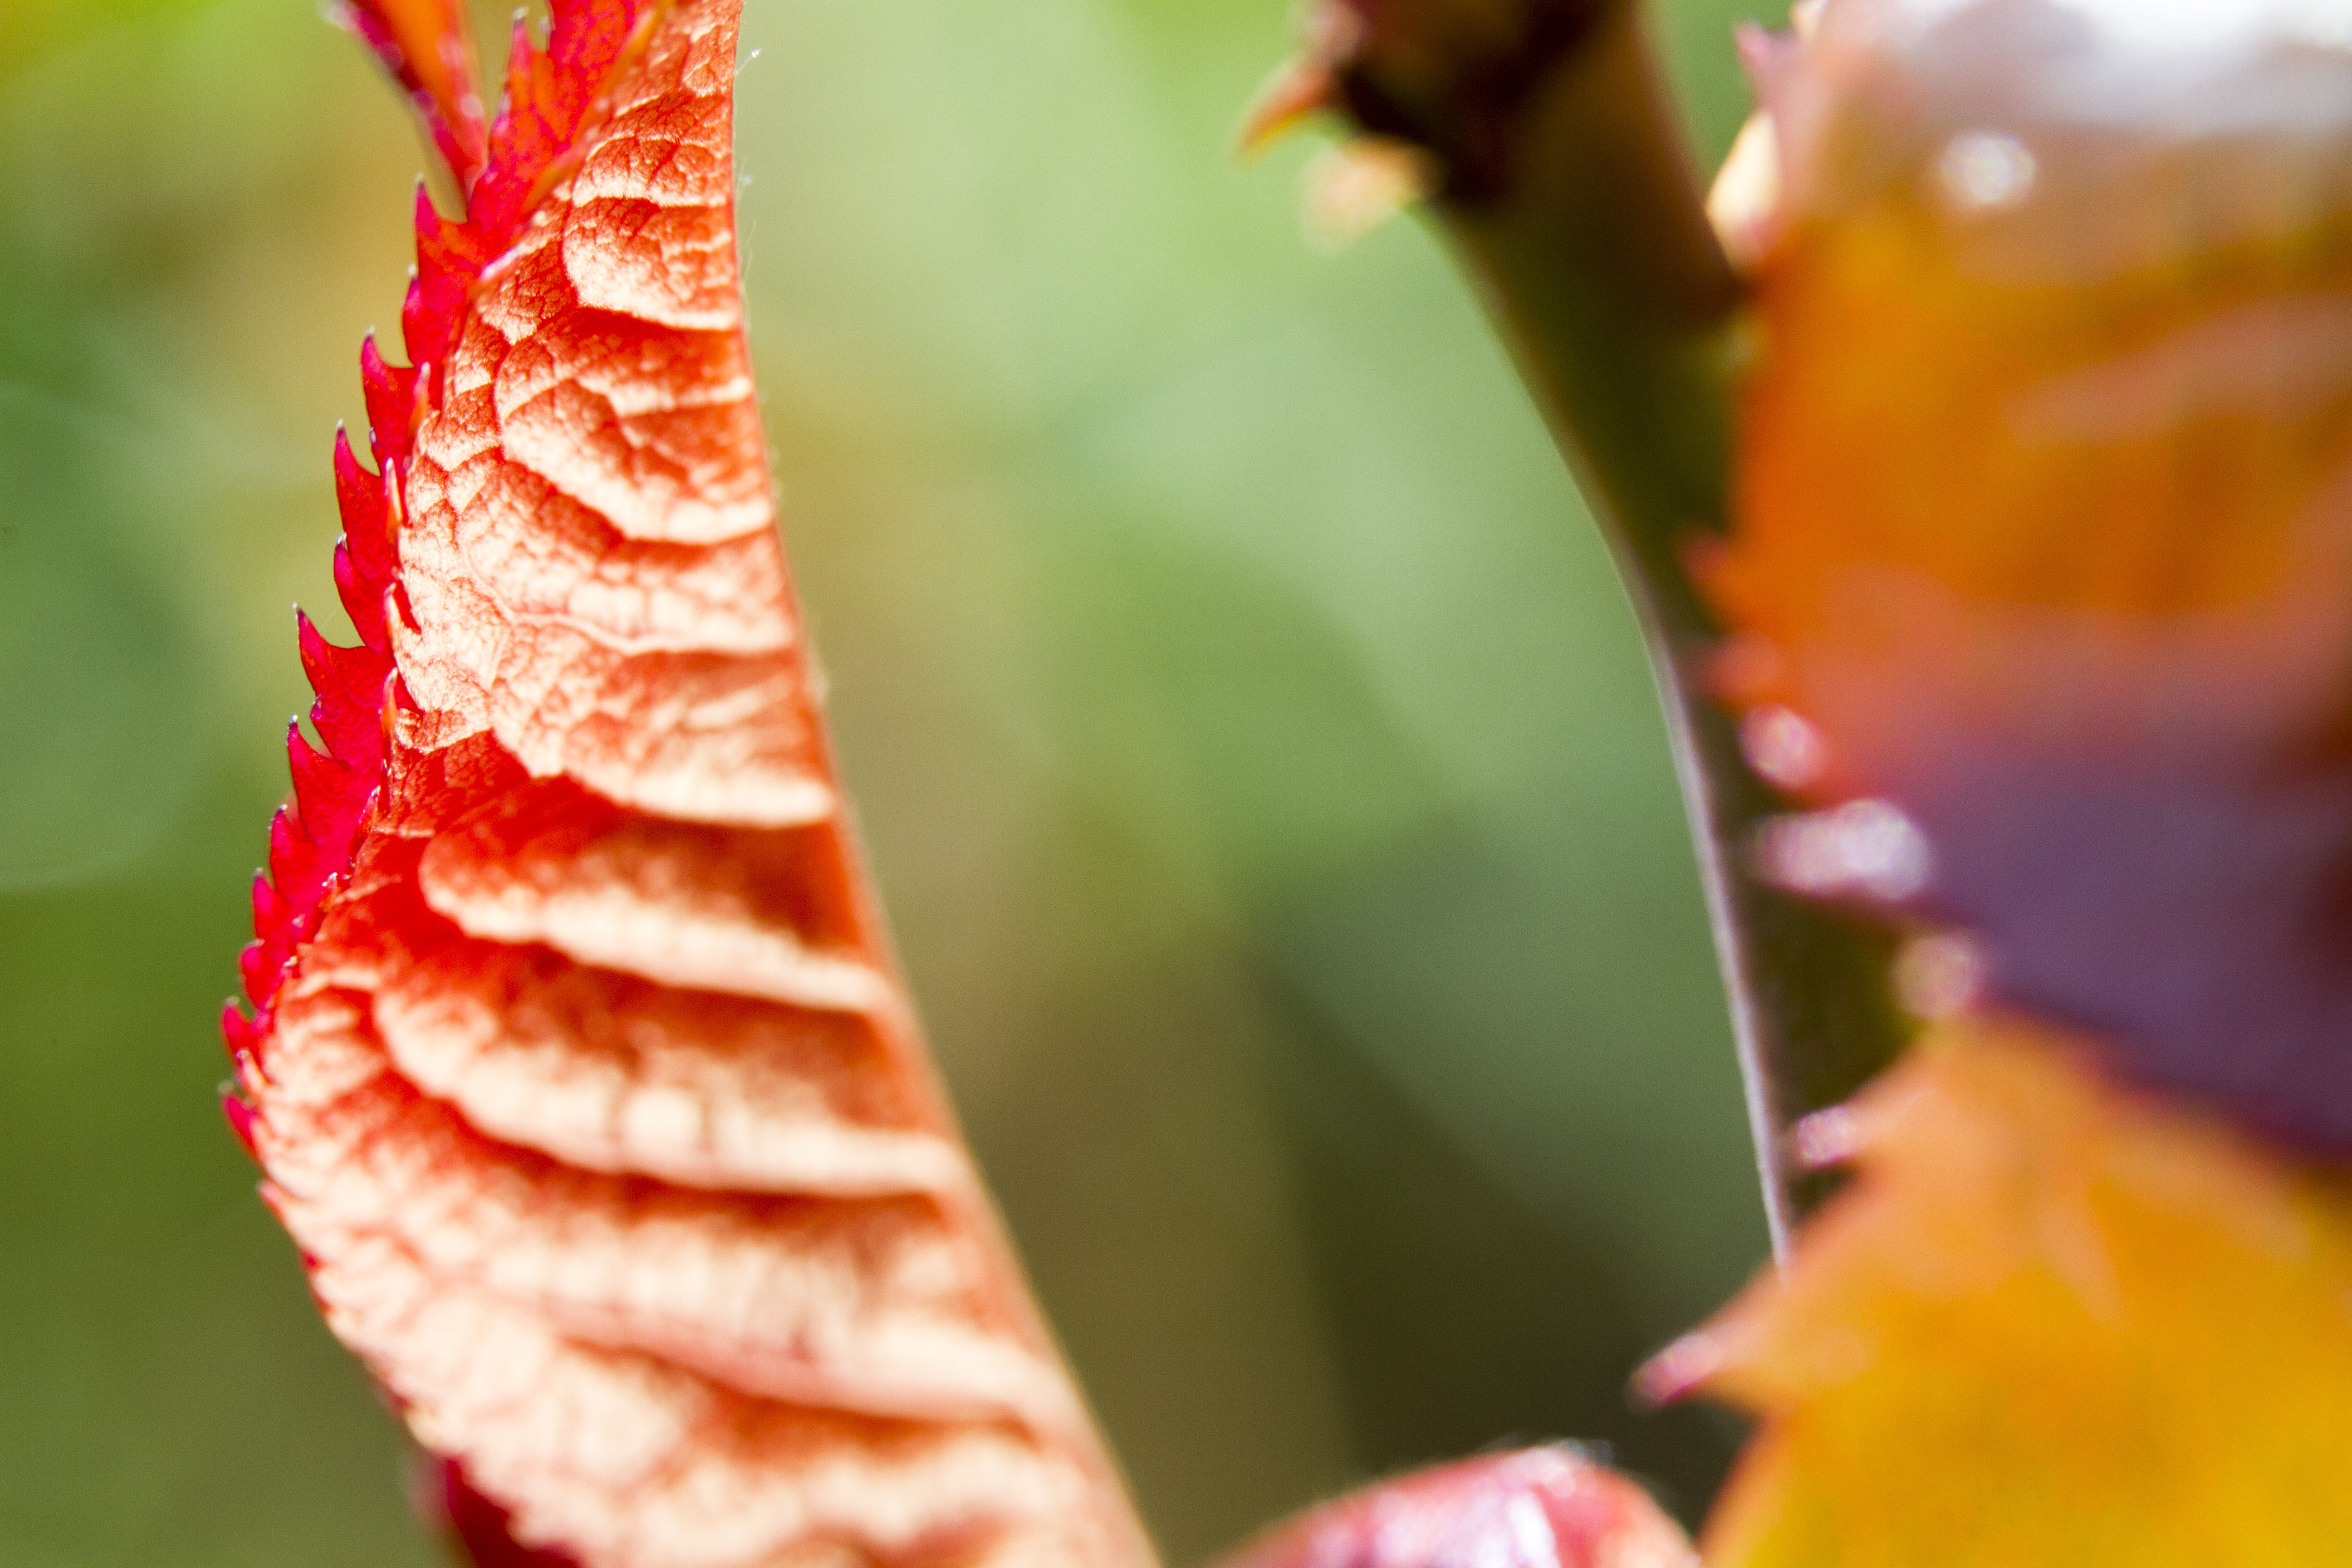
plant, photography, leaf, flower, petal, spring, red, color, autumn, yellow, flora, season, close up, uk, peterborough, macro photography, flowering plant, land plant